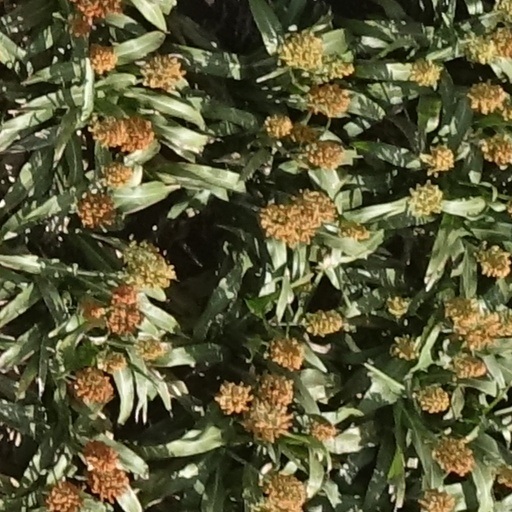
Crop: sorghum